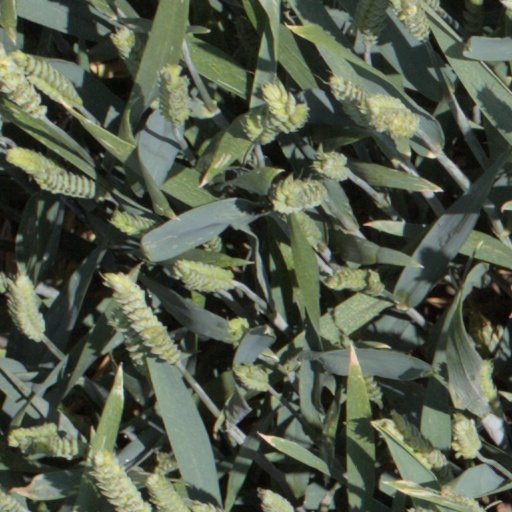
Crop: wheat